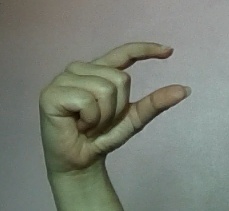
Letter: dal